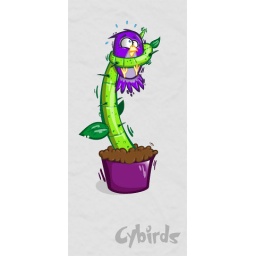
A bird in the plant is...